Frank S. Besson Jr.

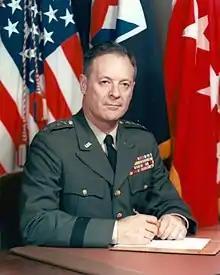
Besson in 1969.

As the first AMC Commander, Besson was charged with consolidating six army technical service organizations into a single command without disrupting effective materiel support for the army. His success resulted in his receiving the Merit Award of the Armed Forces Management Association in 1963. On 27 May 1964, Besson became a full general. He was the first army officer to achieve that rank as head of a logistical organization in peacetime.